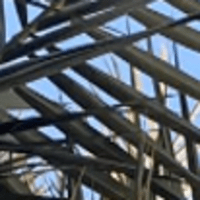
Label: Healthy sample